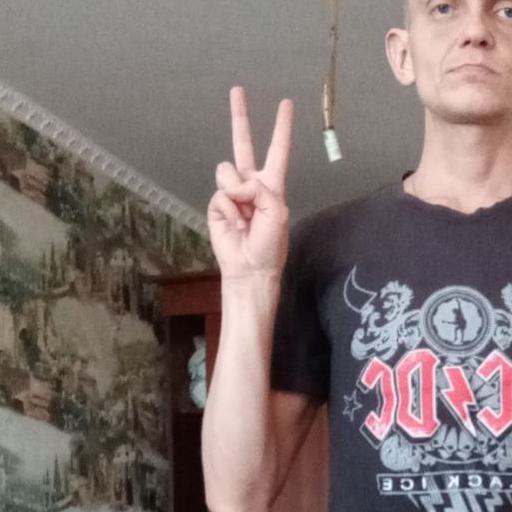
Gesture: peace